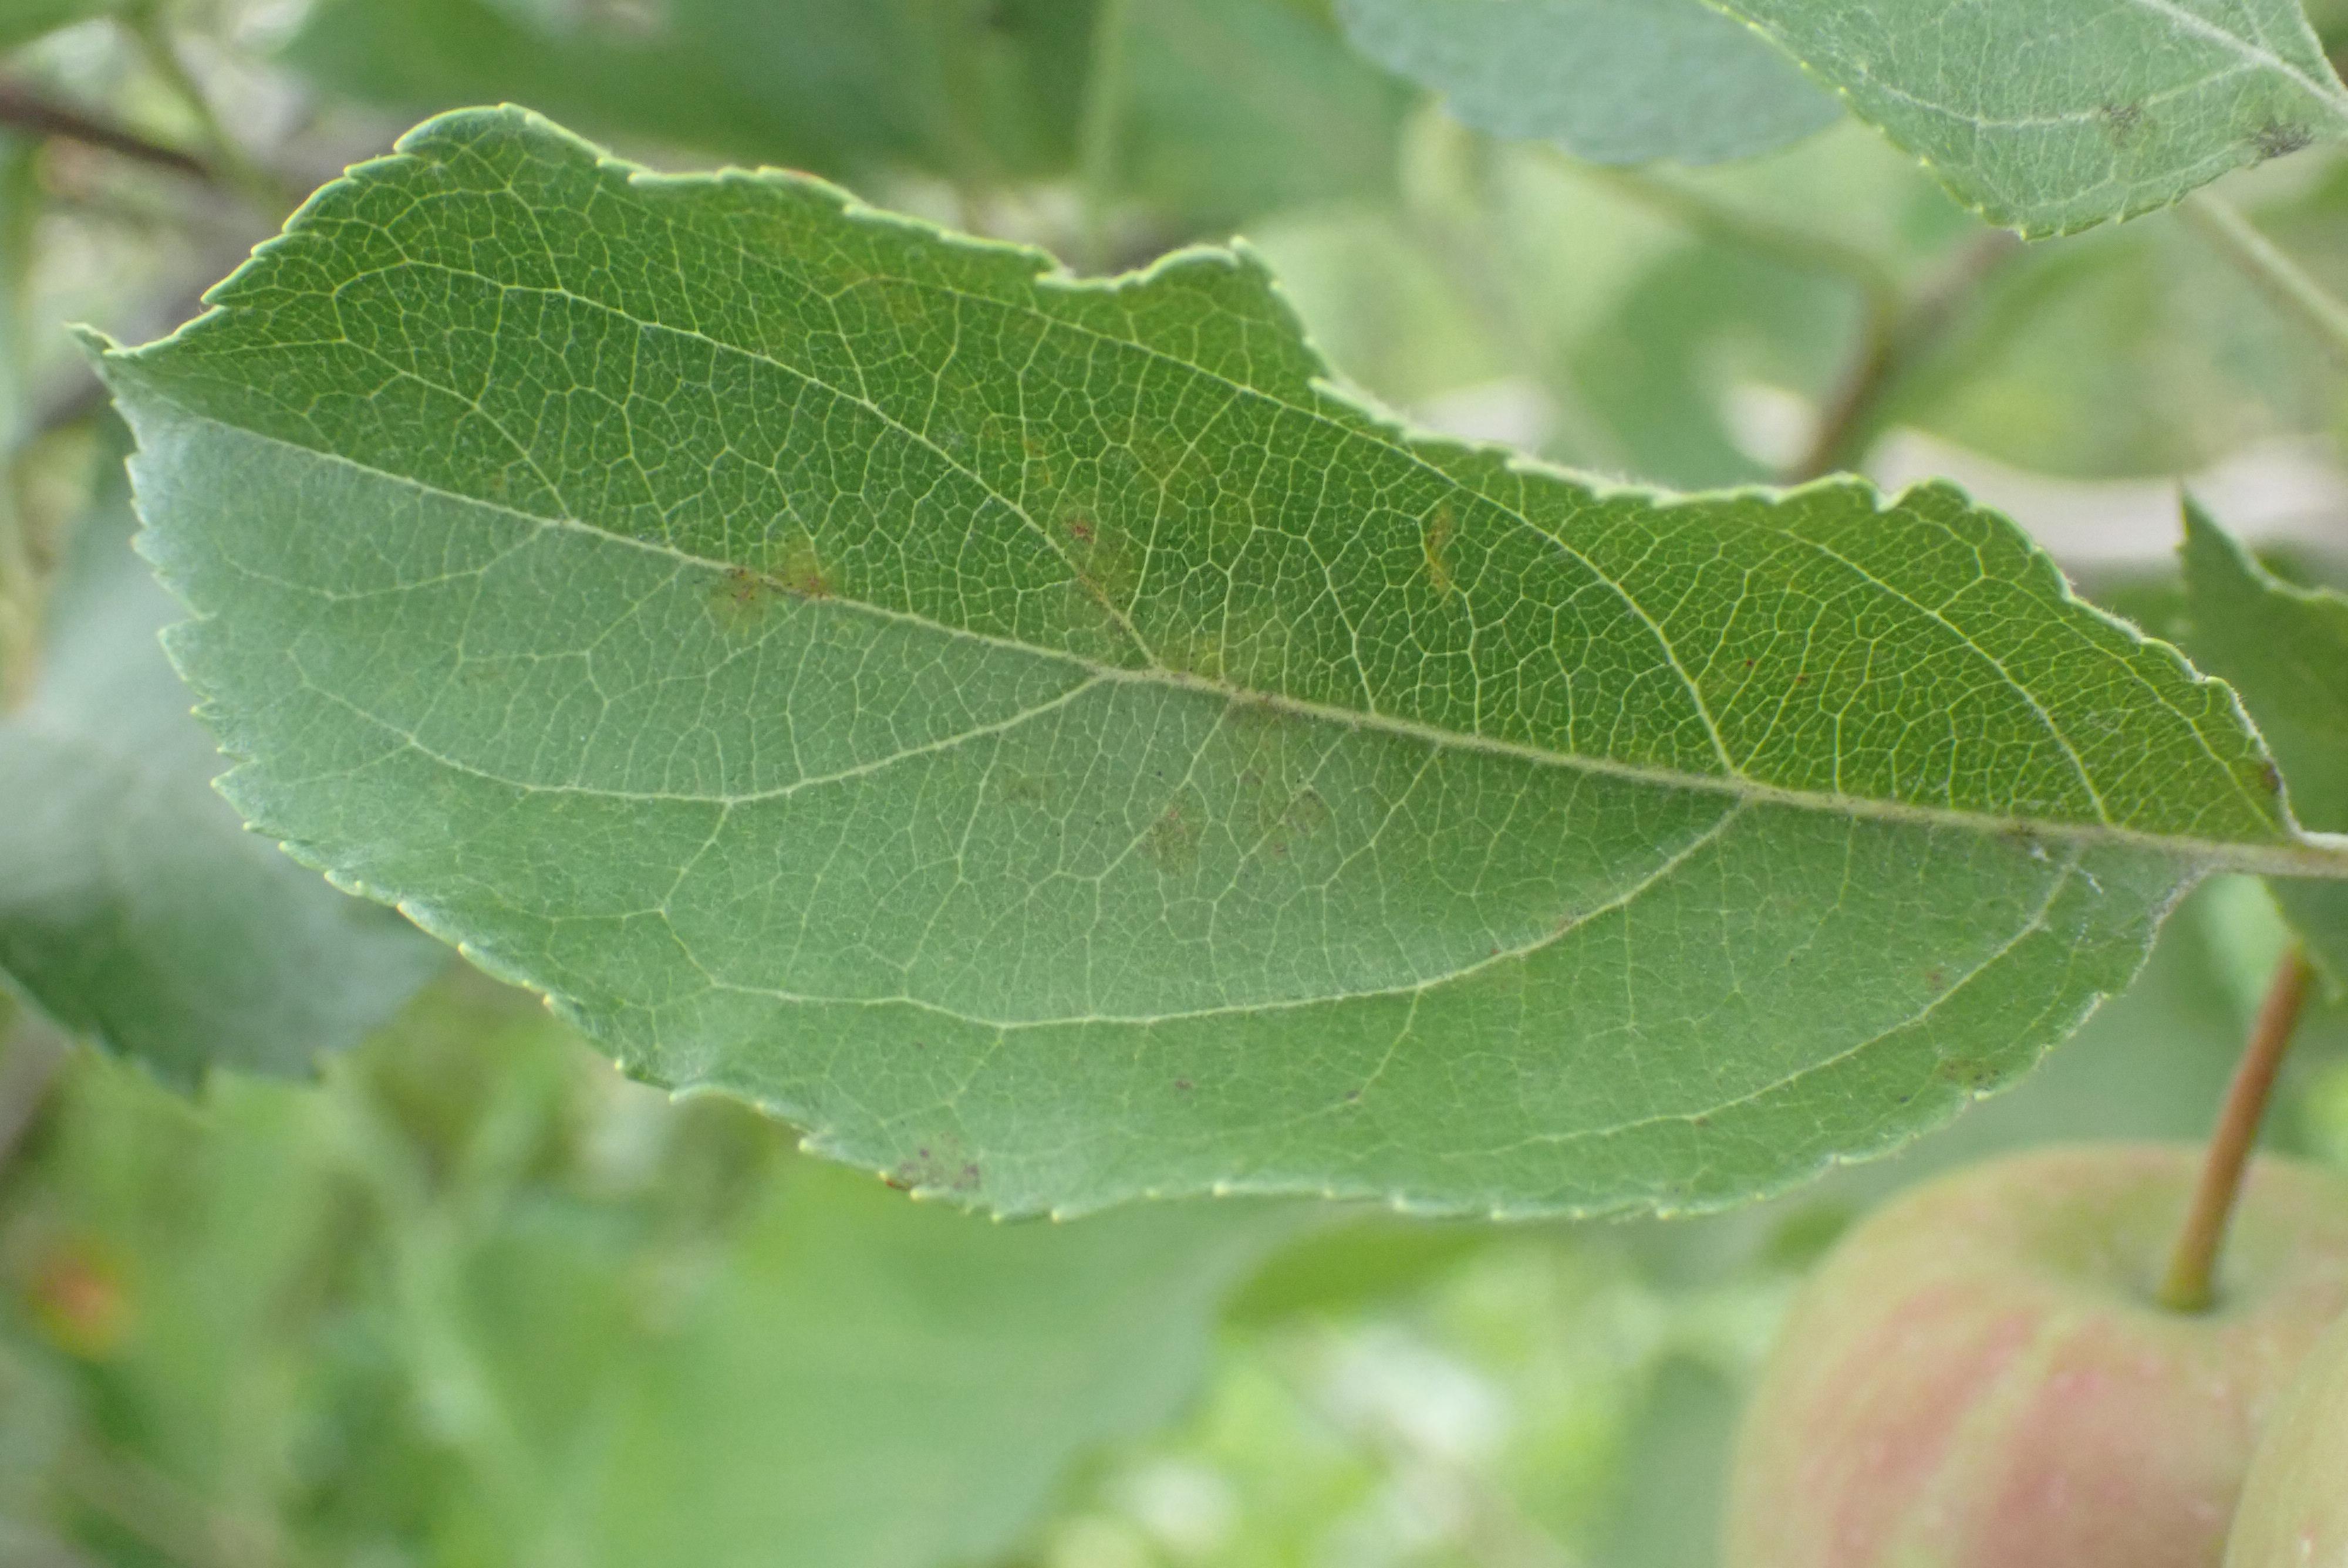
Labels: scab